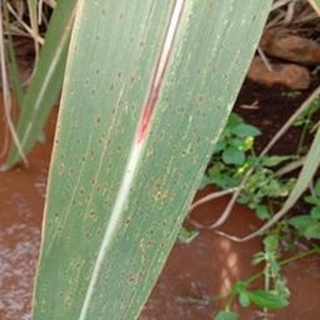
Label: sugarcane_rust